National Council on Independent Living

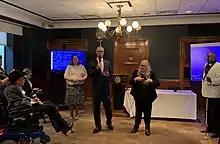
A NCIL event with Congressman Jared Huffman as a speaker in 2020.

The National Council on Independent Living (NCIL) is an American nonprofit organization focused on disability rights advocacy. It is a membership organization of centers for independent living that provide services, advocacy, and referrals to people with disabilities; statewide independent living councils; and other organizations with related missions. NCIL works with the non-partisan VoteRiders organization to spread state-specific information on voter ID requirements.